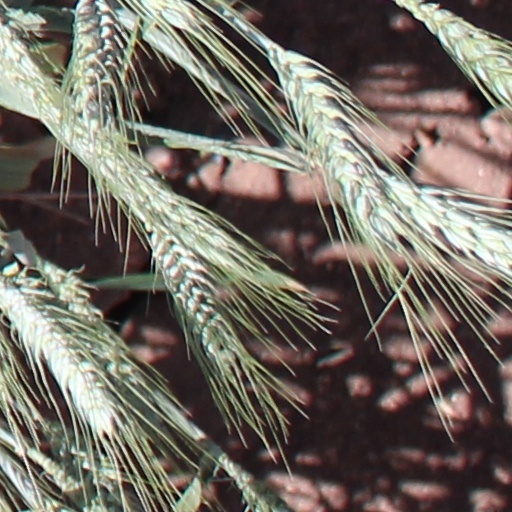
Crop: wheat